Chrysovitsi

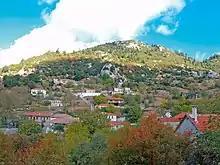
The village at the slope

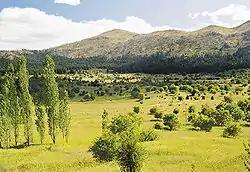
The village overlooks the small green plain

The settlement dates back to the 15th century. Around 1700, it was mentioned as "Chrissovizzi" under the Venetian census and later "Xovitzi" (Ξοβίτζι). The village was a center of Greek rebellion during the Greek Revolution of 1821. The revolutionary leader Theodoros Kolokotronis grew up in nearby Limpovisi. In 1935, a lumbermill was built, which was operated until 1972. It is now used as a museum by the Forest Council. In 1997, the formerly independent community joined the municipality of Falanthos.